The Rabbit's Foot Company

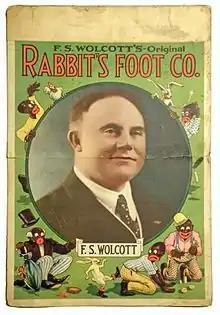
Window card for F. S. Wolcott's Original Rabbit's Foot Company

The Rabbit's Foot Company was bought in 1912 by Fred Swift Wolcott (1882–1967), a white farmer originally from Michigan. He owned a small carnival company, F. S. Wolcott Carnivals, and put on a touring show, "F. S. Wolcott's Fun Factory", based in Columbia, South Carolina.